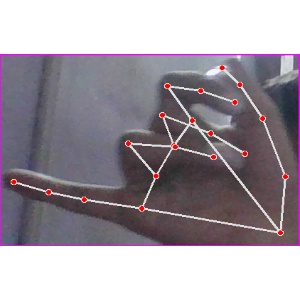
अक्षर: च